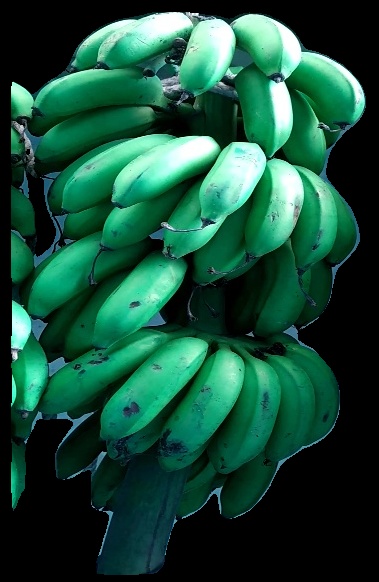
Variety: rasbale
Grade: grade2